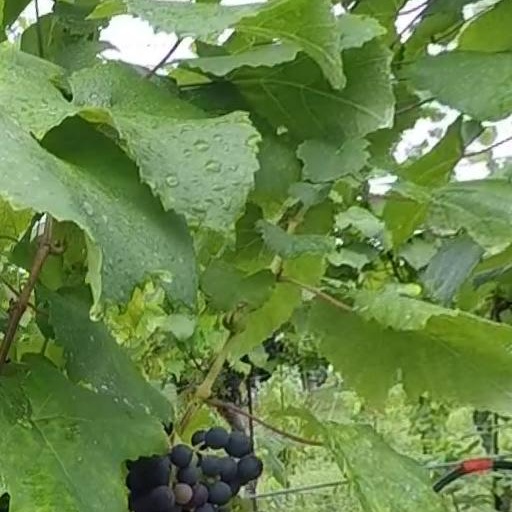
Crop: grape